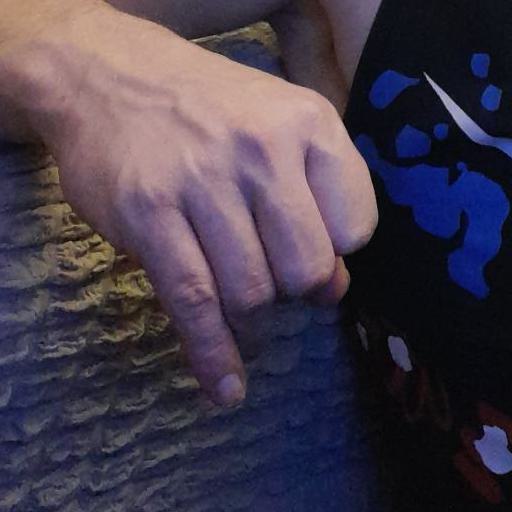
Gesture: no_gesture